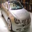
Label: automobile